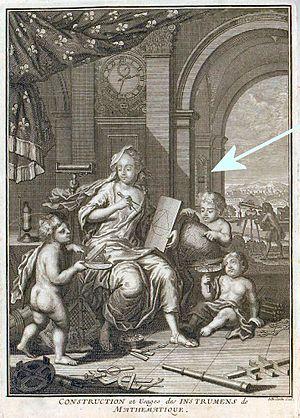
Une clepsydre à tambour dans le frontispice de l'ouvrage de Bion.
Une clepsydre à tambour est une ancienne horloge à eau d'un type particulier. Cette appellation de « clepsydre » est un abus de langage, mais elle correspondait au vocabulaire en usage à l'époque où elle était utilisée en France. Disparue aujourd'hui, l'appellation lui est restée.